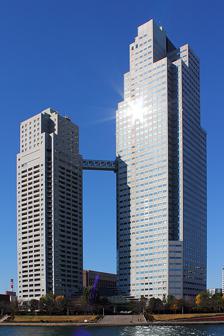
Building: Saint Luke's Tower
Country: Japan
Year built: 1994
Skyscraper in Japan Saint Luke's Tower 聖路加ガーデン General information Town or city Chūō, Tokyo Country Japan The Saint Luke's Tower ( Japanese : 聖路加タワー , Hepburn : Sei Ruka Tawā ) is a skyscraper located in Chūō , Tokyo , Japan . Construction of the 221-meter, 47-story skyscraper was finished in 1994. Notable tenants Nintendo Cube References